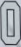
Number: 0